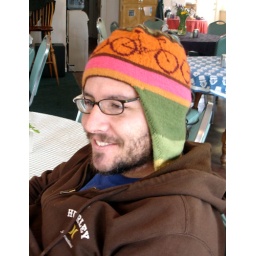
Robbie in his bike forth hat